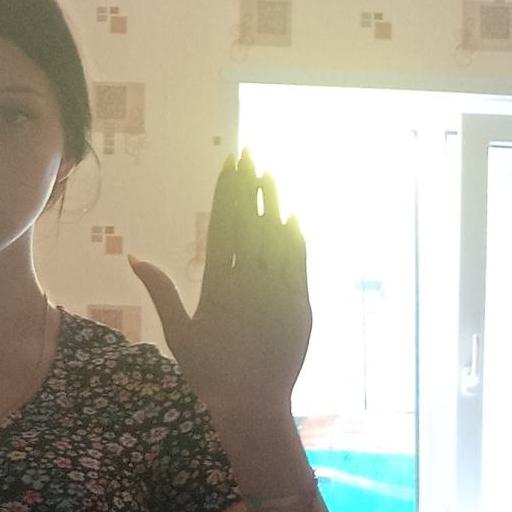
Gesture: stop